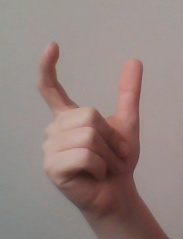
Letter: nun